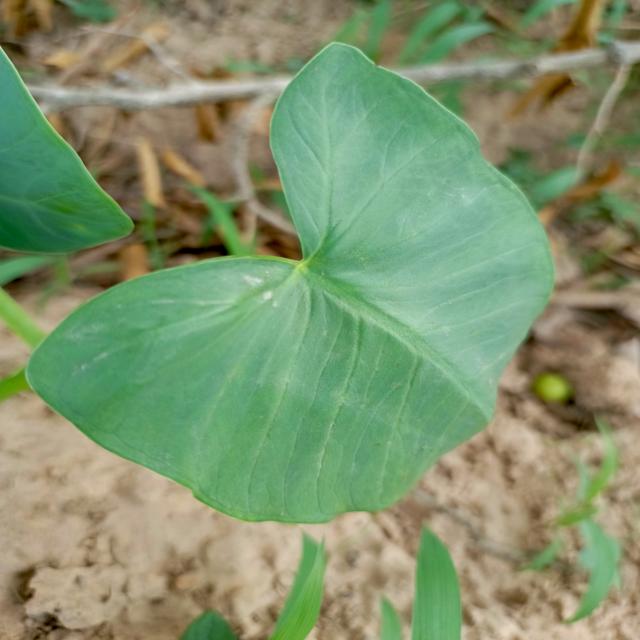
Label: Healthy